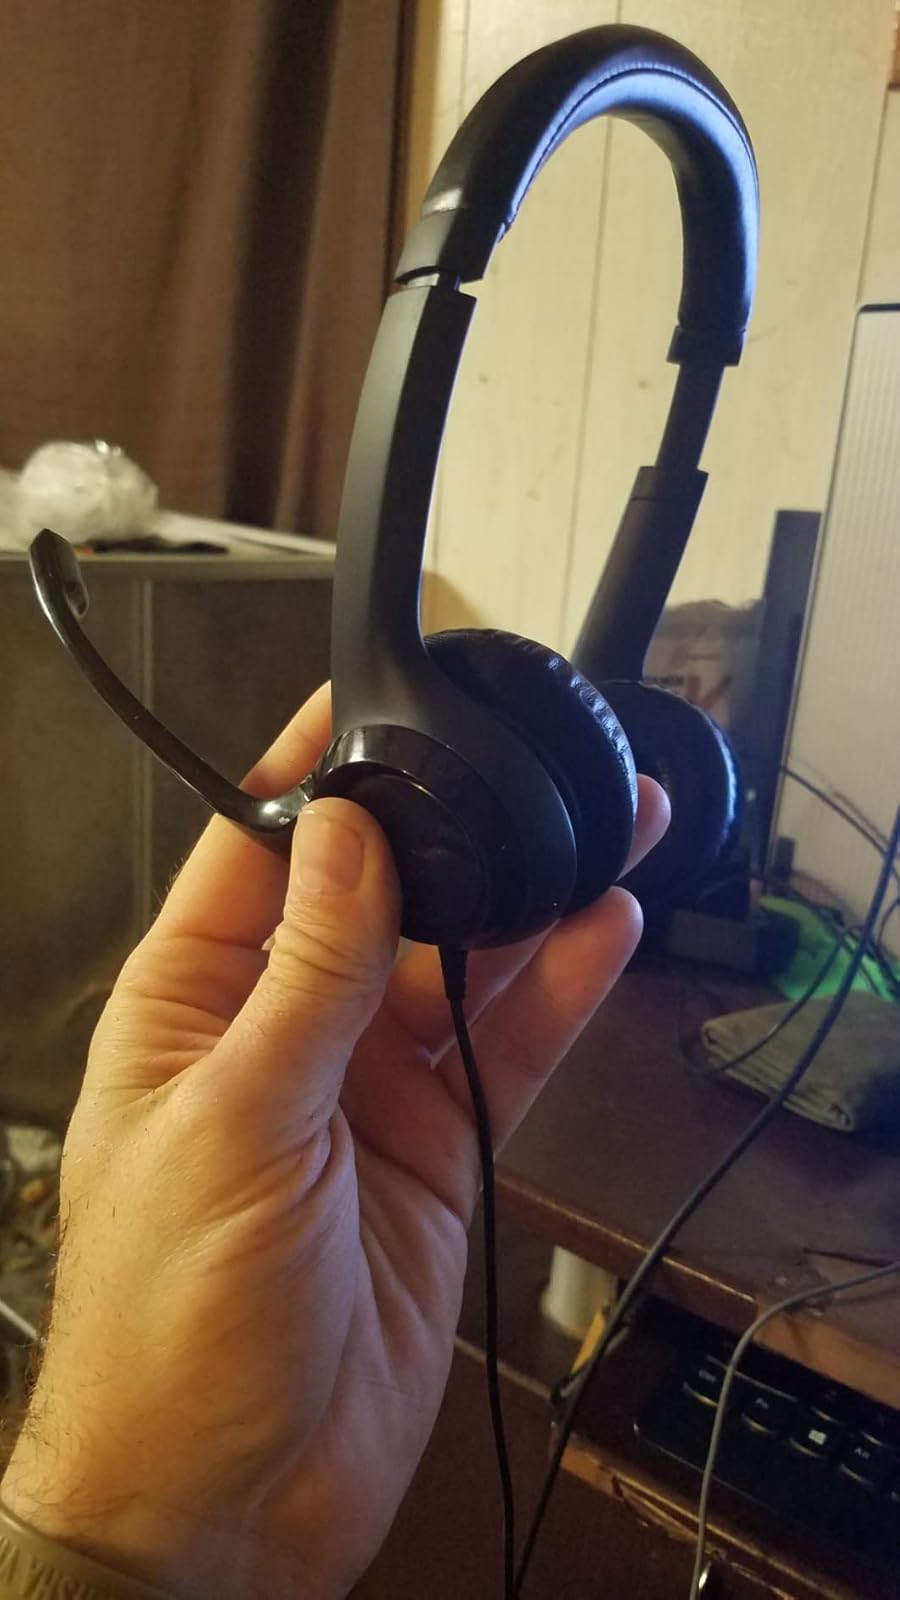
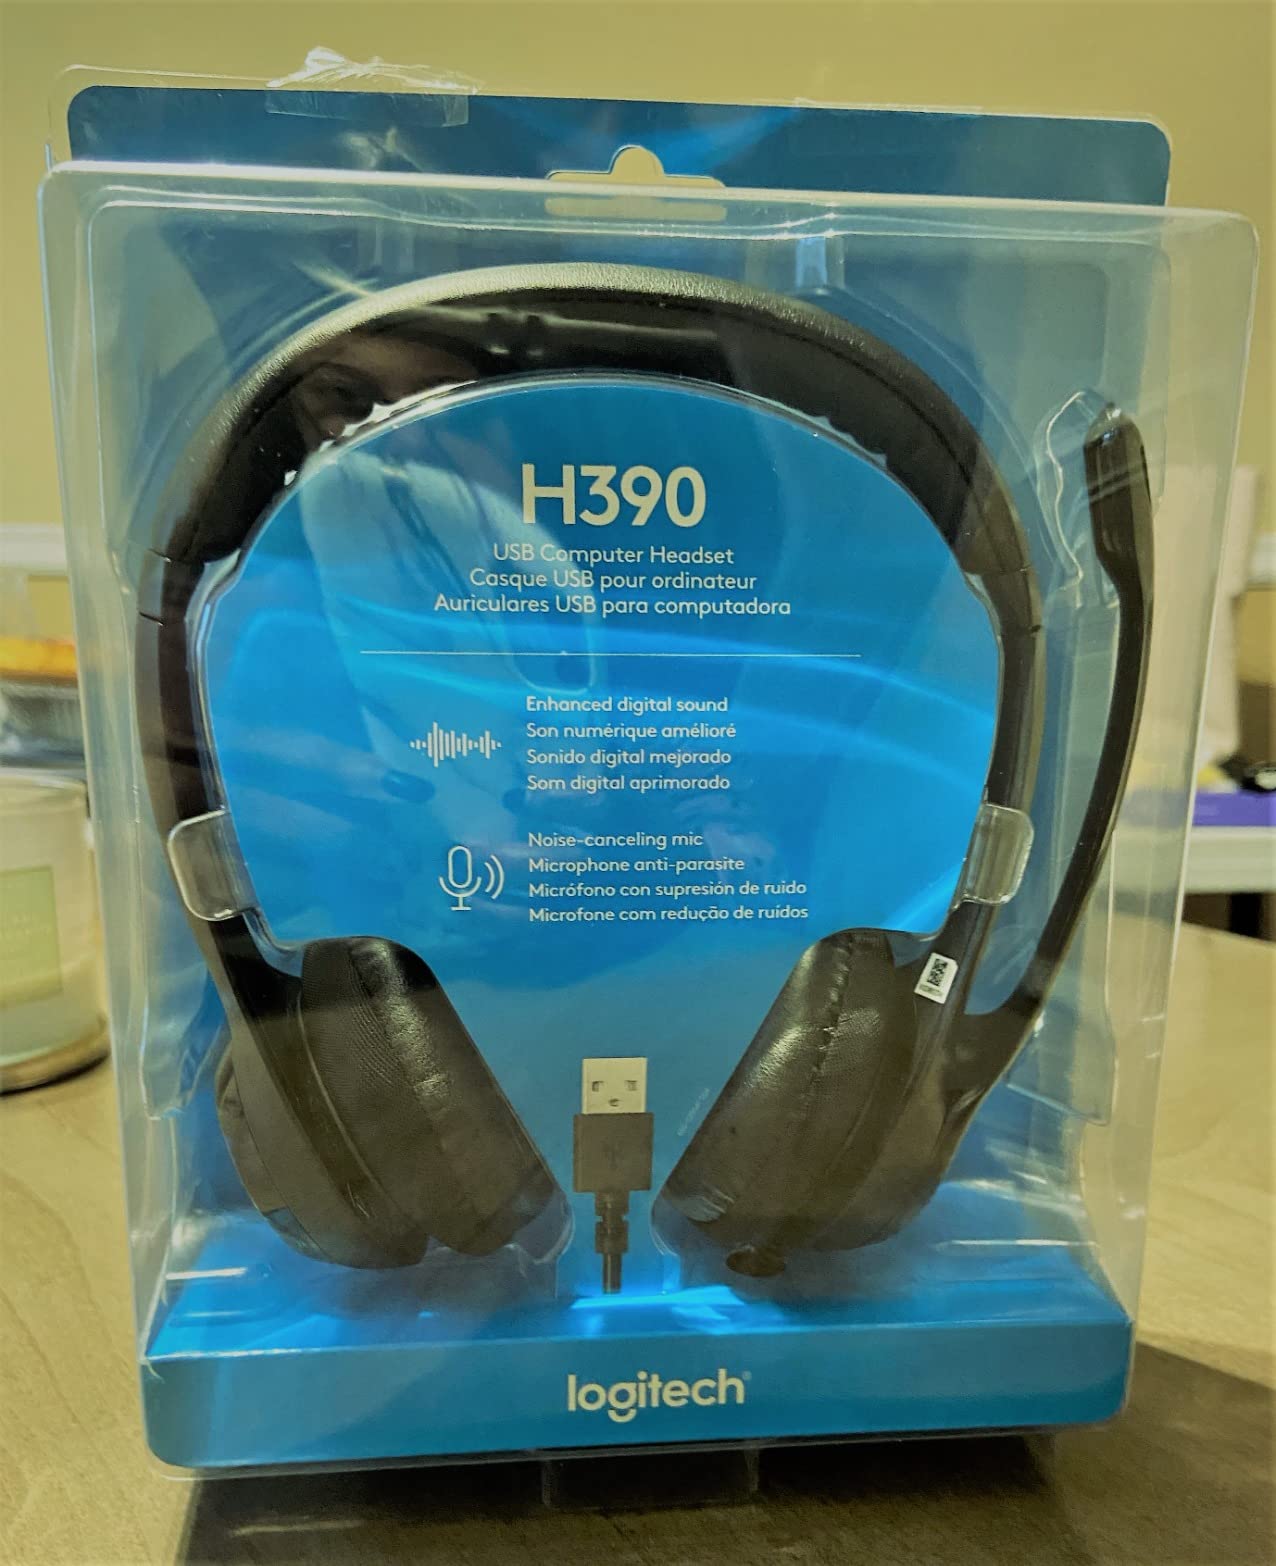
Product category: headphones
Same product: yes